Albertype

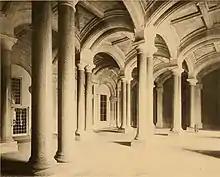
A print made using the Albertype process

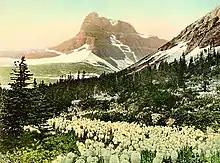
1920 hand-colored Albertype of Glacier National Park in the United States

An Albertype is a picture printed from a type of gelatine-coated plate produced by means of a photographic negative. The process was invented by Josef Albert, a German photographer who owned and directed a studio and photo lab in Augsburg, Germany.